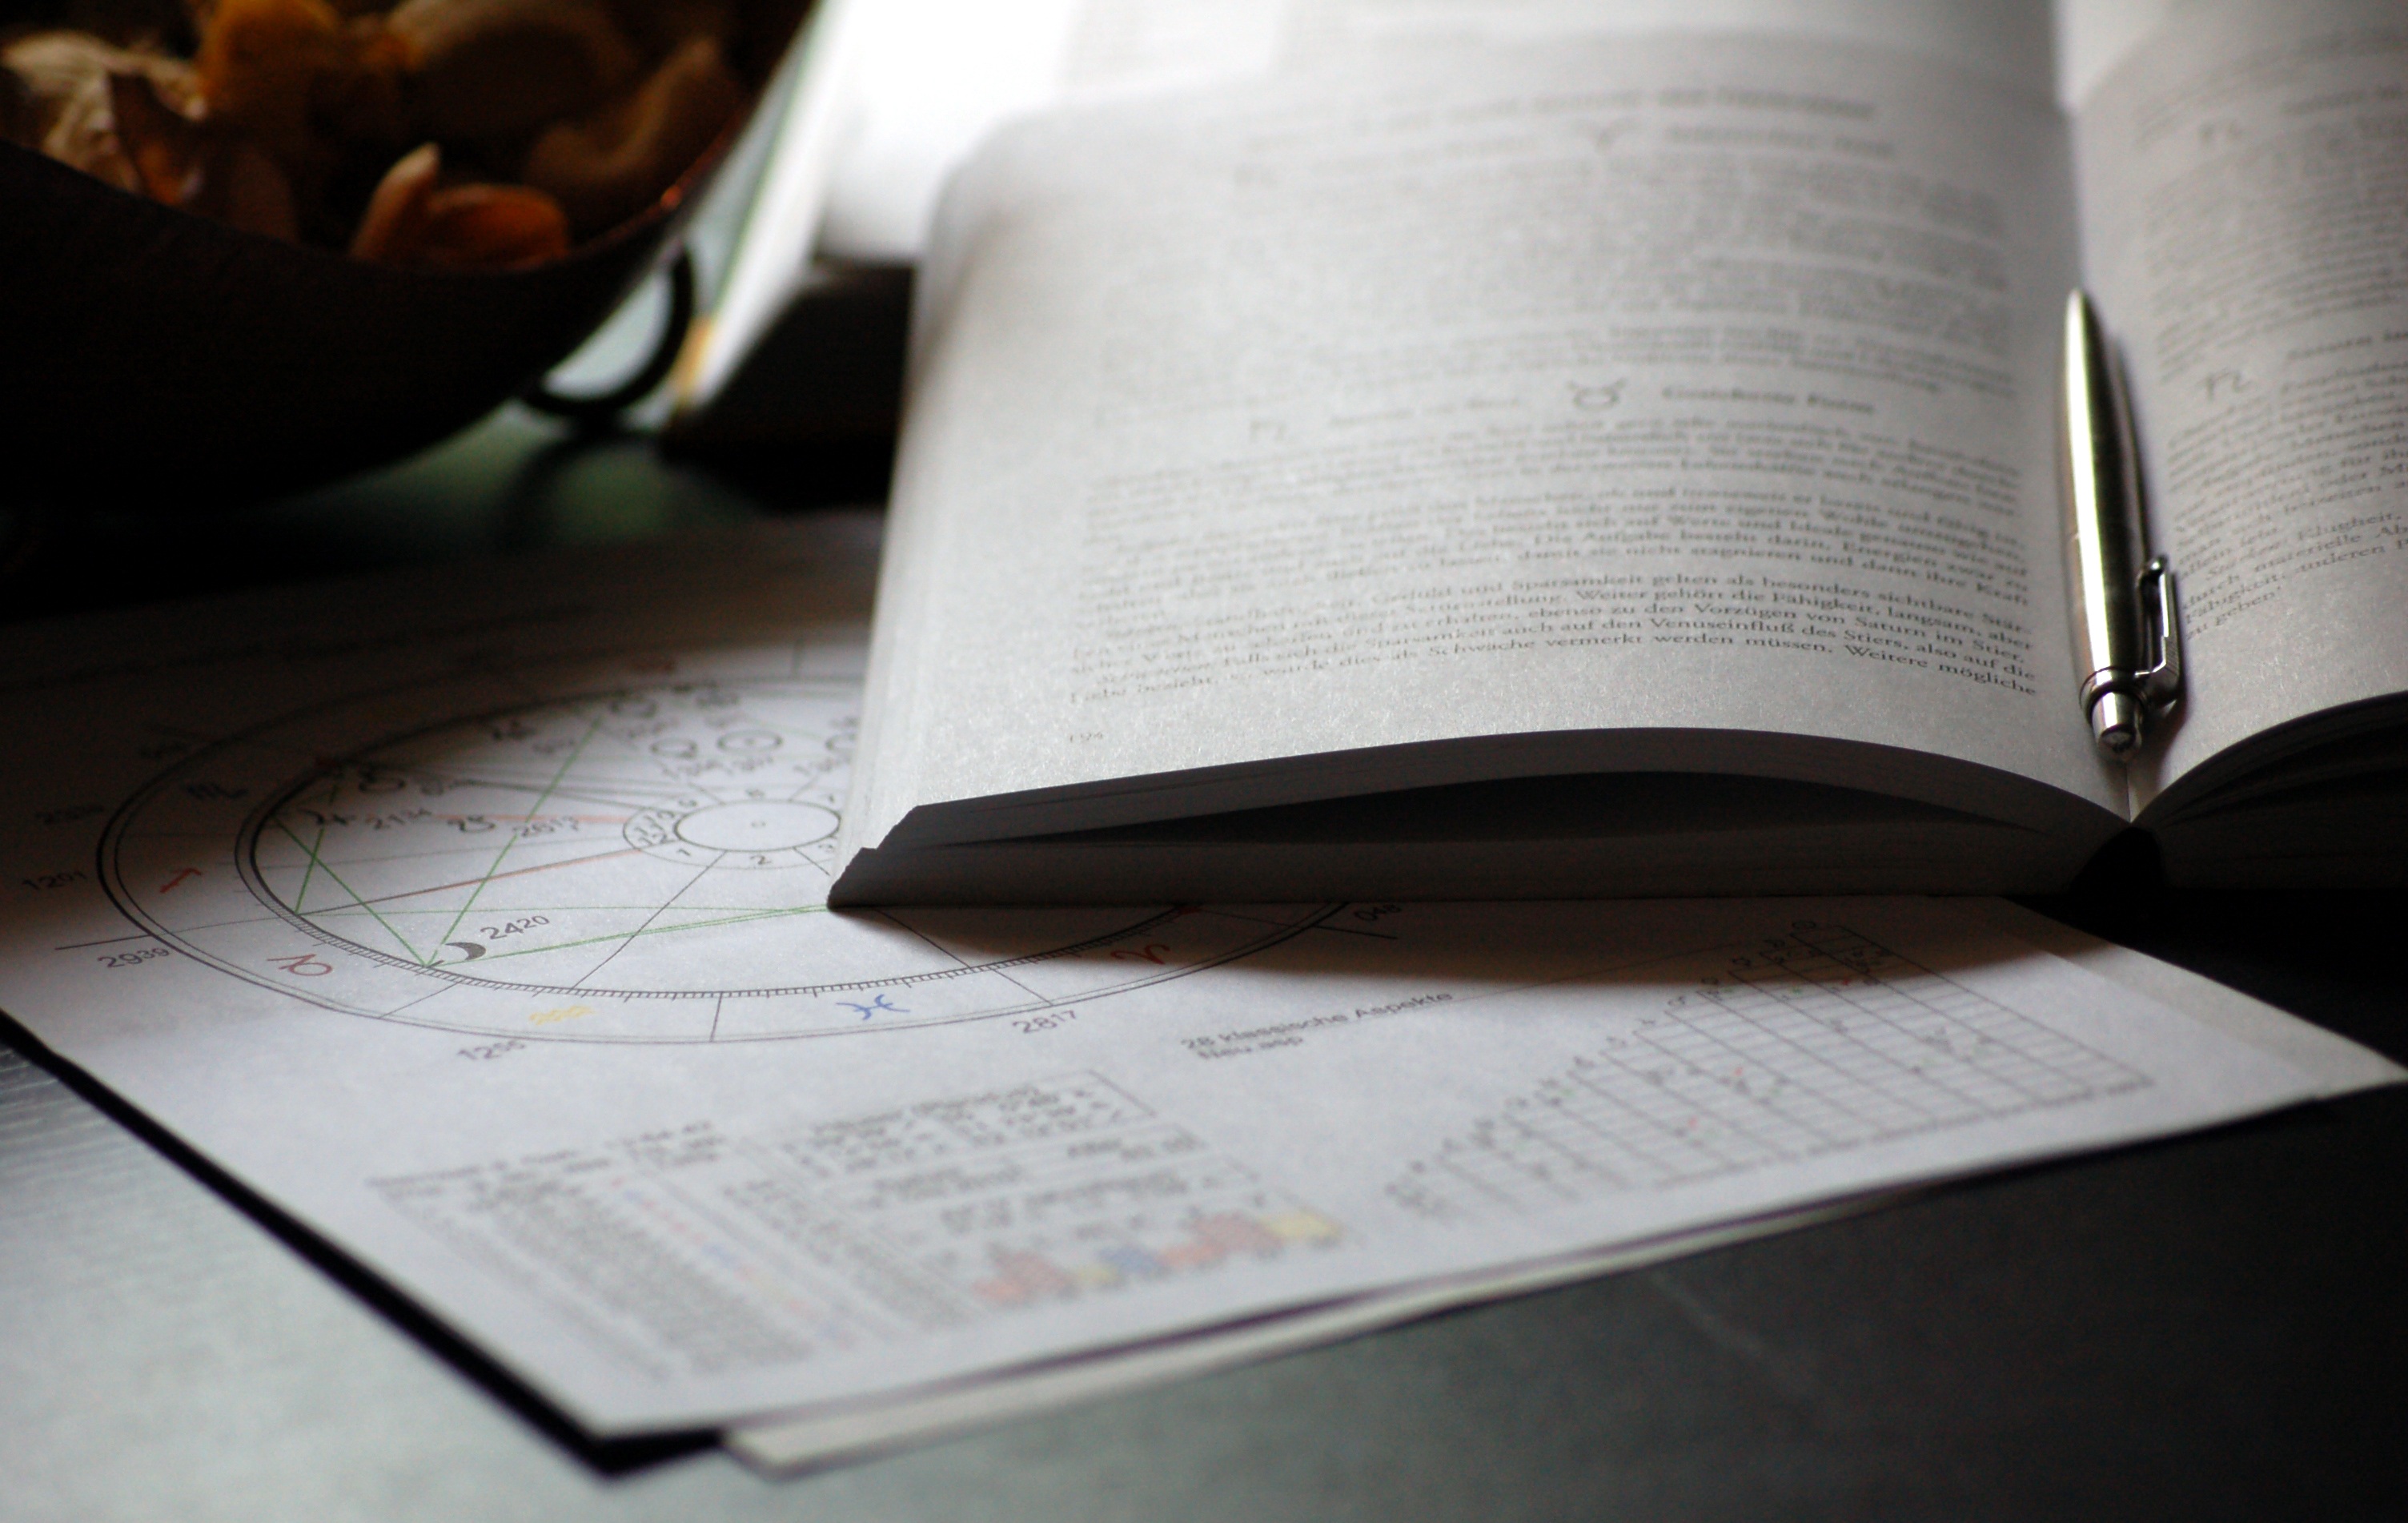
writing, book, mystery, symbol, black, paper, material, astrology, brand, art, design, handwriting, document, shape, scorpio, esoteric, horoscope, astrological, zodiac